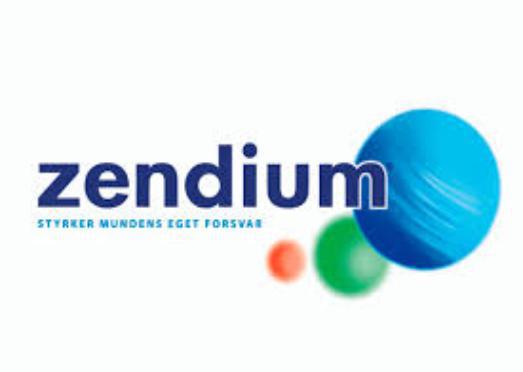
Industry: Medical